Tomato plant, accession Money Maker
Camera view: vertical (180 deg); turntable rotation: 240 degrees
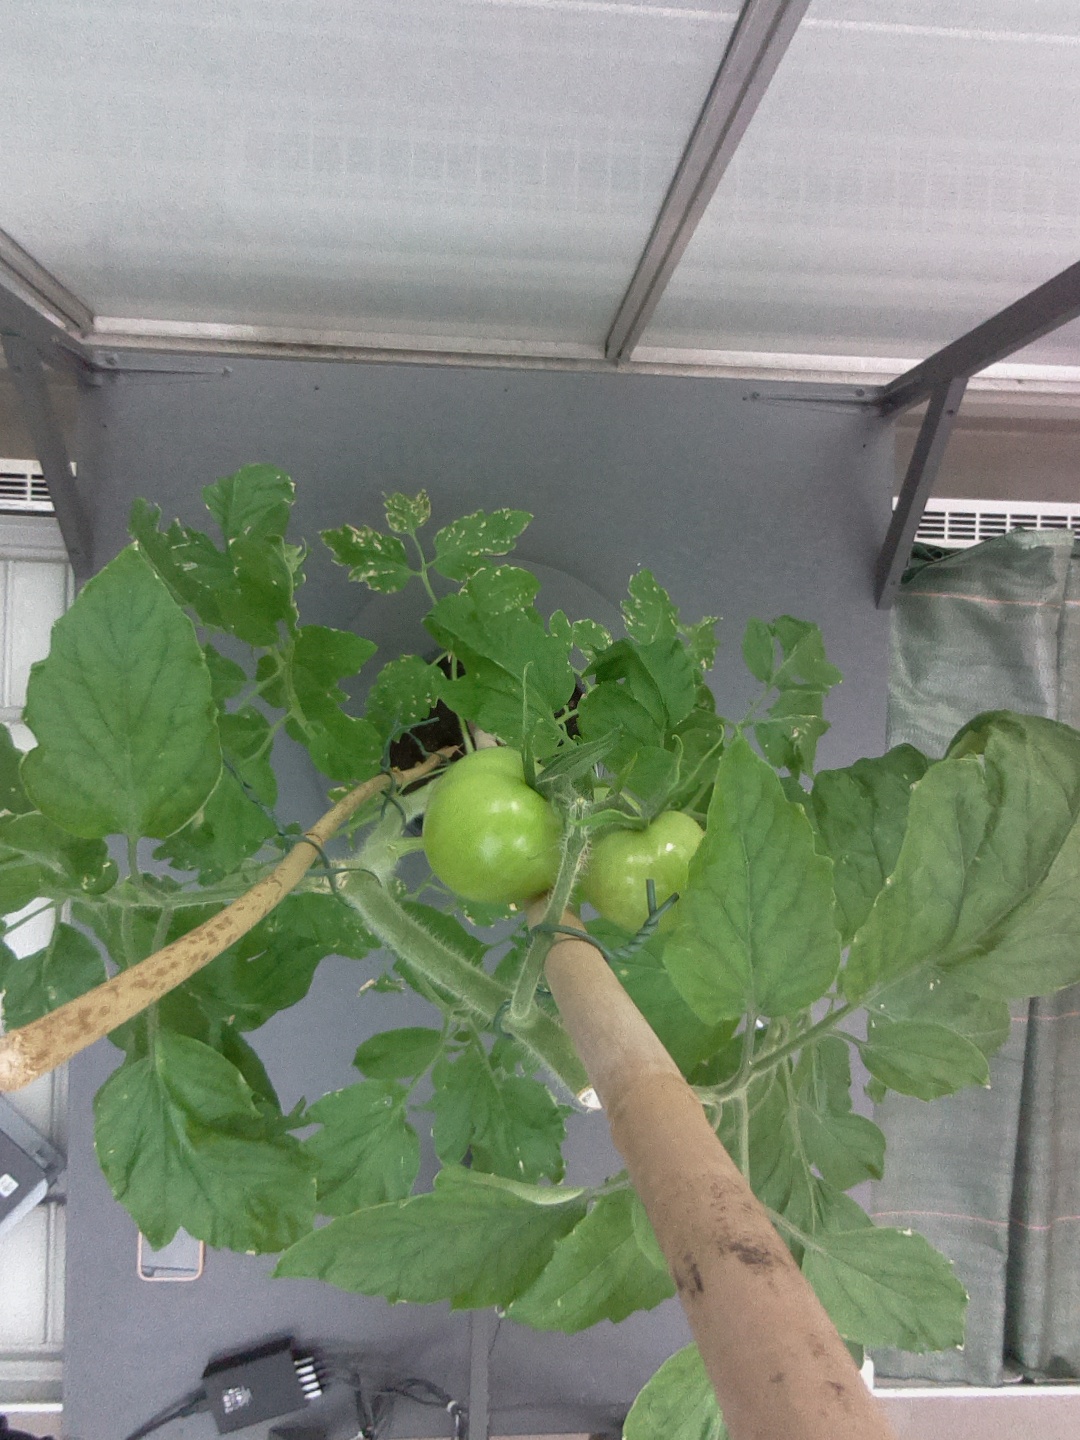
BBCH growth stage 73: 30%-40% of final fruit size